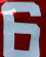
Number: 6